Gaby Deslys

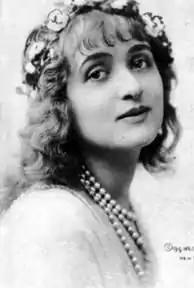
Still of Deslys

While she was dancing at the Hyperion Theater at Yale University, in November 1911, students rushed the stage. The Yale News had complained about ticket prices for the production being raised to $2. The performance followed the Yale "-" Princeton University football game played earlier the same day. The inflated price of admission is thought to have triggered the students to pull the seats to pieces and proceed with the outbreak. Deslys retreated to her room while stage hands used fire extinguishers to subdue the students. The same month Deslys performed at the Winter Garden Theater in a production of "Vera Violetta". In 1913 Deslys appeared with Al Jolson (in blackface) in the musical comedy "The Honeymoon Express".